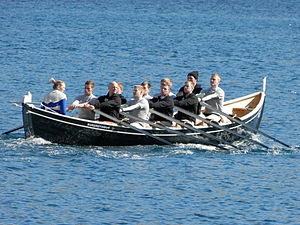
Bjarni Hammer
Bjarni Hammer sidder forrest i båden i sort trøje.
Bjarni Hammer fra Tvøroyri er en færøsk politibetjent, roer og politiker.